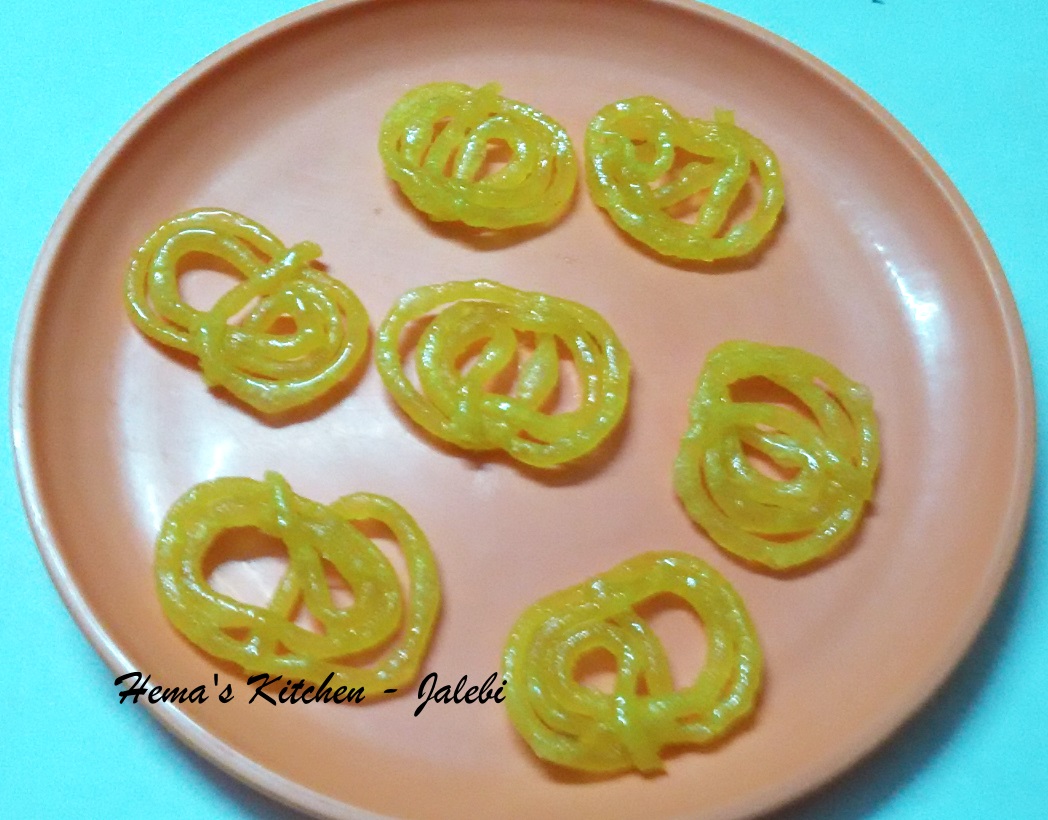
Dish: jalebi